Don the Talking Dog

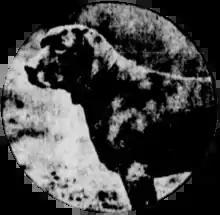
Don the Talking Dog, image published in "The Evening World", 10 July 1912

Don the Talking Dog (1905–1915) was a popular vaudeville act in the early 20th century. Don was raised in Theerhütte, Germany by Martin Ebers and Martha Haberland. His breed is unconfirmed – reports state that he was a German hunting dog, either a setter or a pointer. Don was credited with being able to vocalise eight German words, including haben (“have”), Kuchen (“cake”), Hunger (“hunger”), and his own name. Don also learned to say ja (“yes”), nein (“no”), and Ruhe (“quiet” or “rest”) along with the name of his owner and his owner's fiancé. In April 1911 "The Salt Lake Tribune" reported that Don had been examined by “a number of the most eminent zoologists” and that they had declared him “a genuine prodigy”. The journal "Science" reported in May 1912 that Don's ability to speak was more down to “the production of sounds which produce illusions in the hearer”. Either way he was described in the 11 December 1910 edition of "The New York Times" as an “uncommonly intelligent animal”.